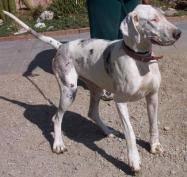
dog